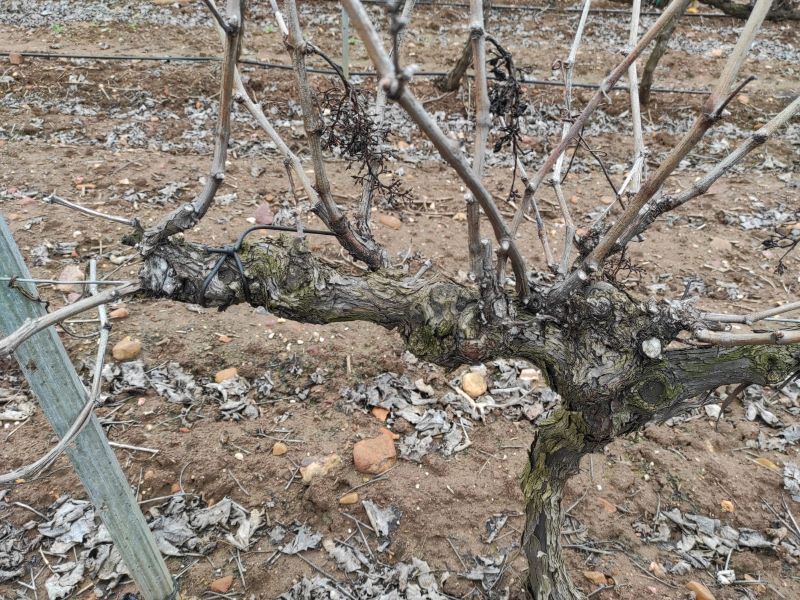
Unpruned shoots: 14
Pruned shoots: 0
Trunks: 1